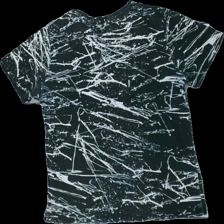
View: back
Type: T-shirt
Category: Children
Brand: H&M
Colors: Black, White, Yellow
Material: ?
Pattern: Other
Cut: Regular
Size: 146
Season: All
Holes: Minor
Damage location: top right
Damage 2: hål
Damage 2 location: middle center
Damage 3 location: middle right
Price range: <50
Recommended usage: Export
Description: tie-dye mönstrad t-shirt och text fram, litet hål, urtvättad
Comment: urtvättad